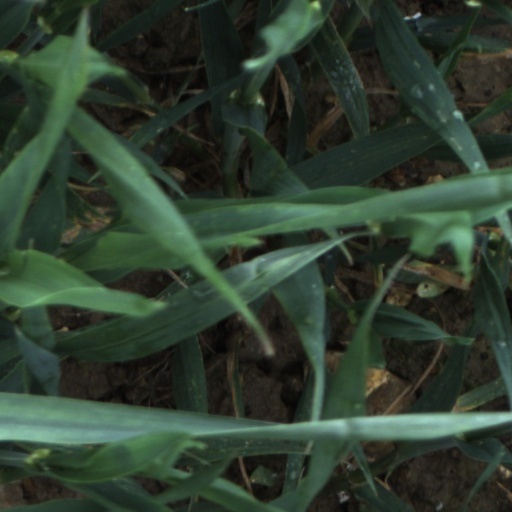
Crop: wheat